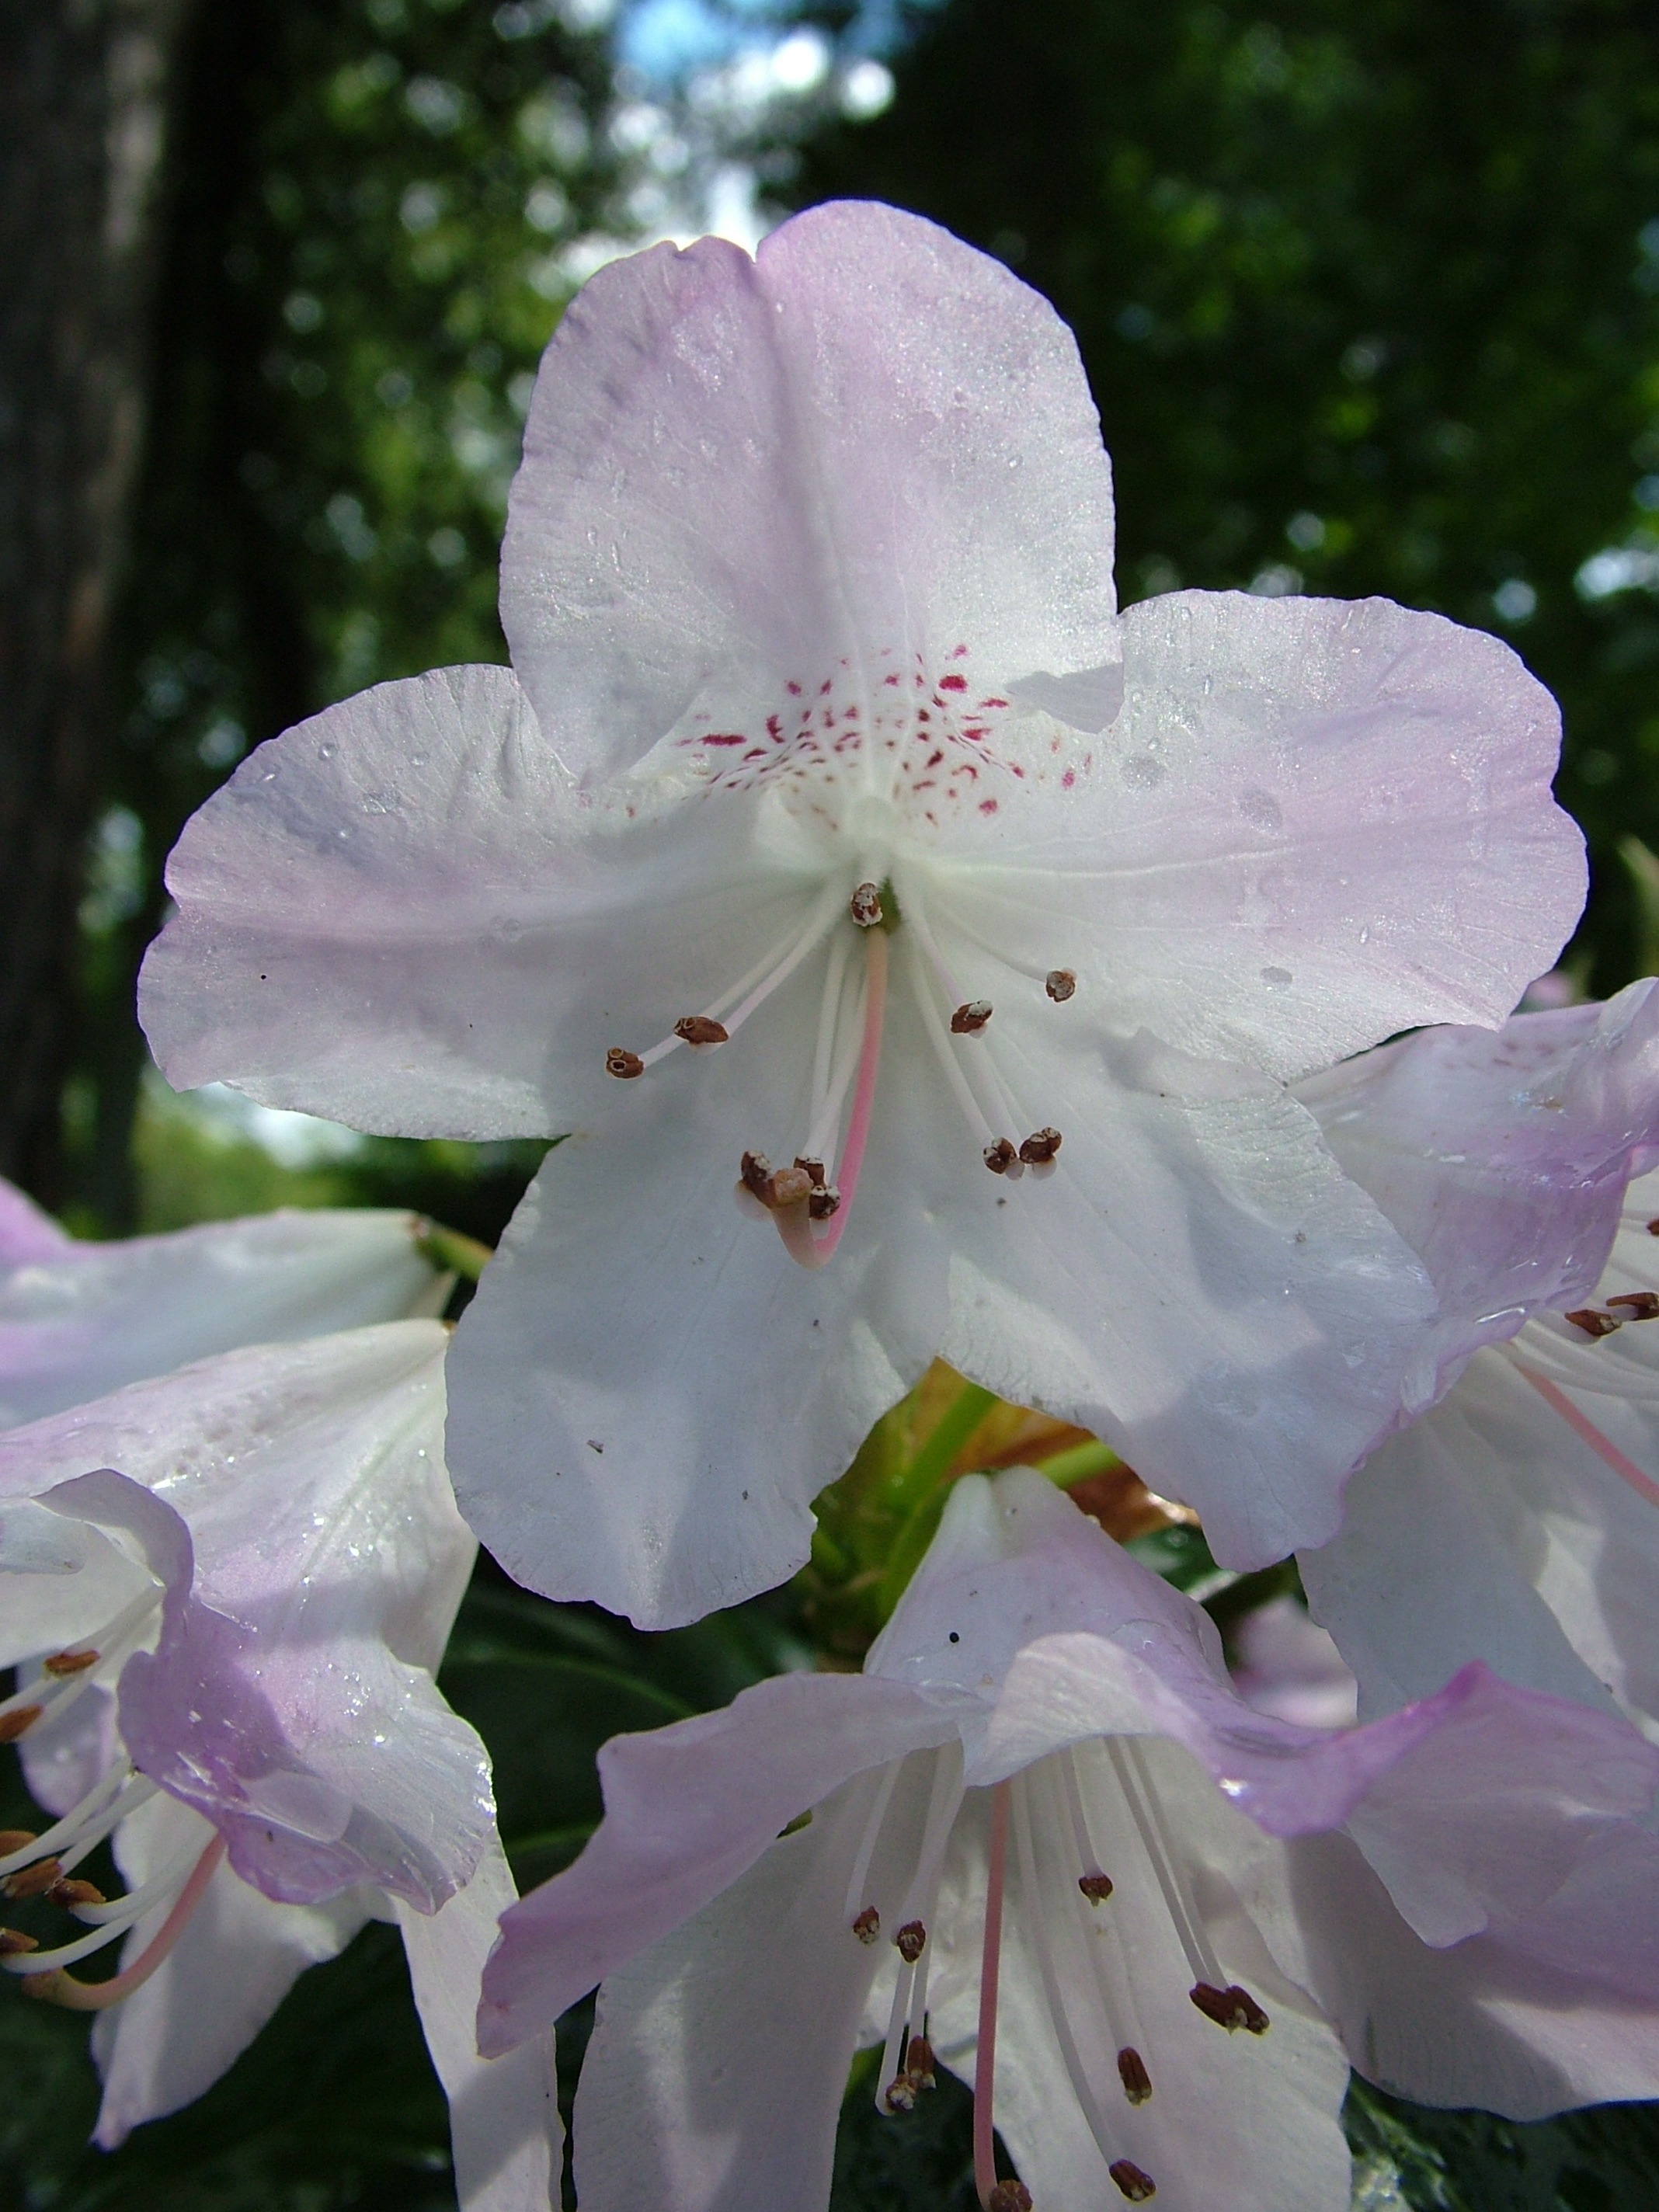
blossom, plant, flower, petal, bloom, spring, botany, flora, shrub, rhododendron, azalea, flowering plant, woody plant, land plant